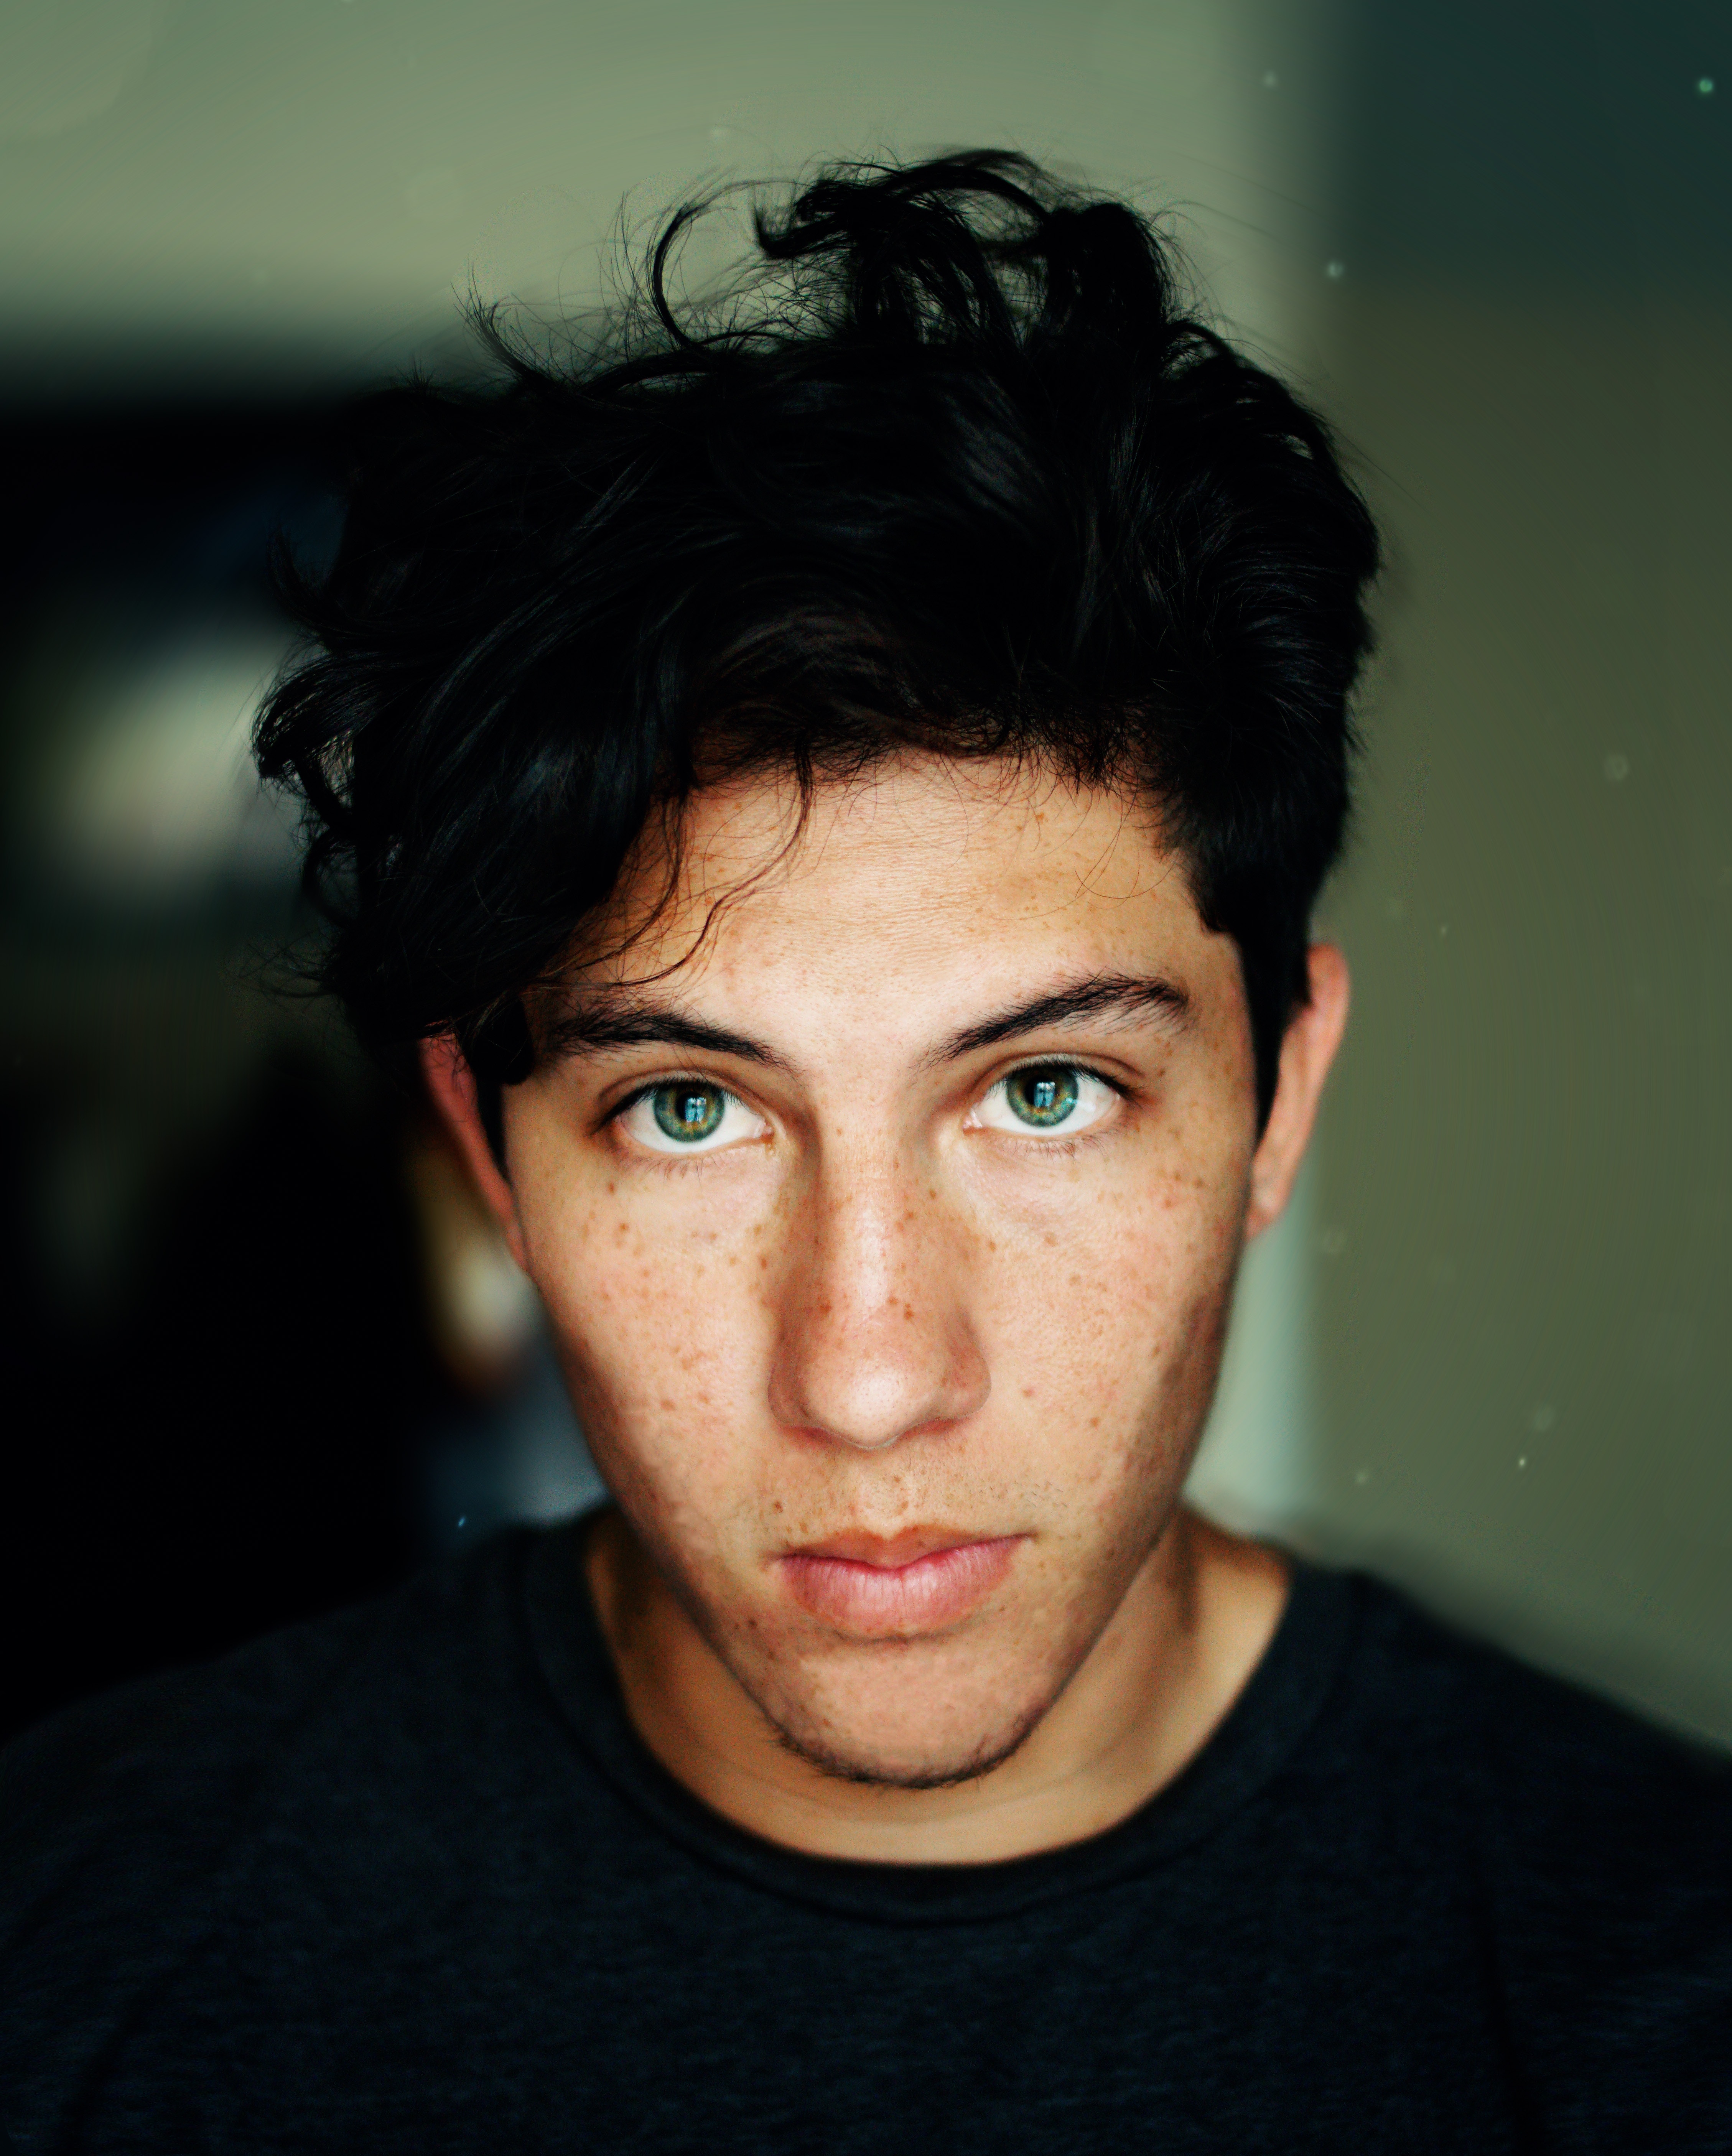
man, person, photography, boy, portrait, human, ear, smile, eyebrow, black hair, face, nose, cheek, cool, eye, head, organ, forehead, jaw, chin, portrait photography